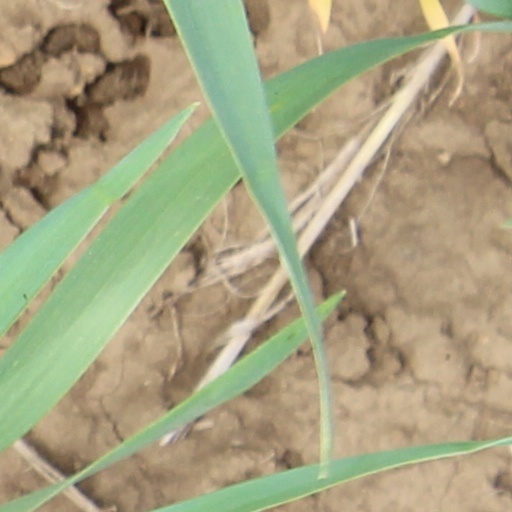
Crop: wheat